Wilhelm Kramer

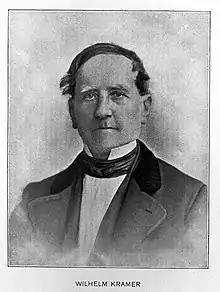
Portrait. Credit: Wellcome Library

Wilhelm Kramer (17 December 1801 in Halberstadt, Kingdom of Prussia – 7 December 1876 in Berlin, German Empire) was a German otologist.